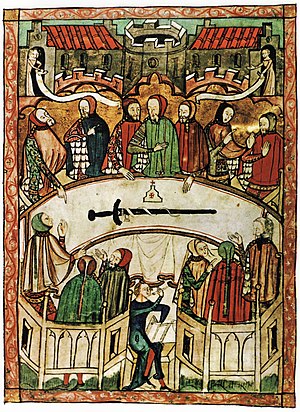
Femdomstole
Miniatur af en femdomstols arbejde (1375).
Femdomstole var navnet på visse westfalske domstole, som i en periode af middelalderen fik en ejendommelig betydning for strafferetsplejen i Tyskland.